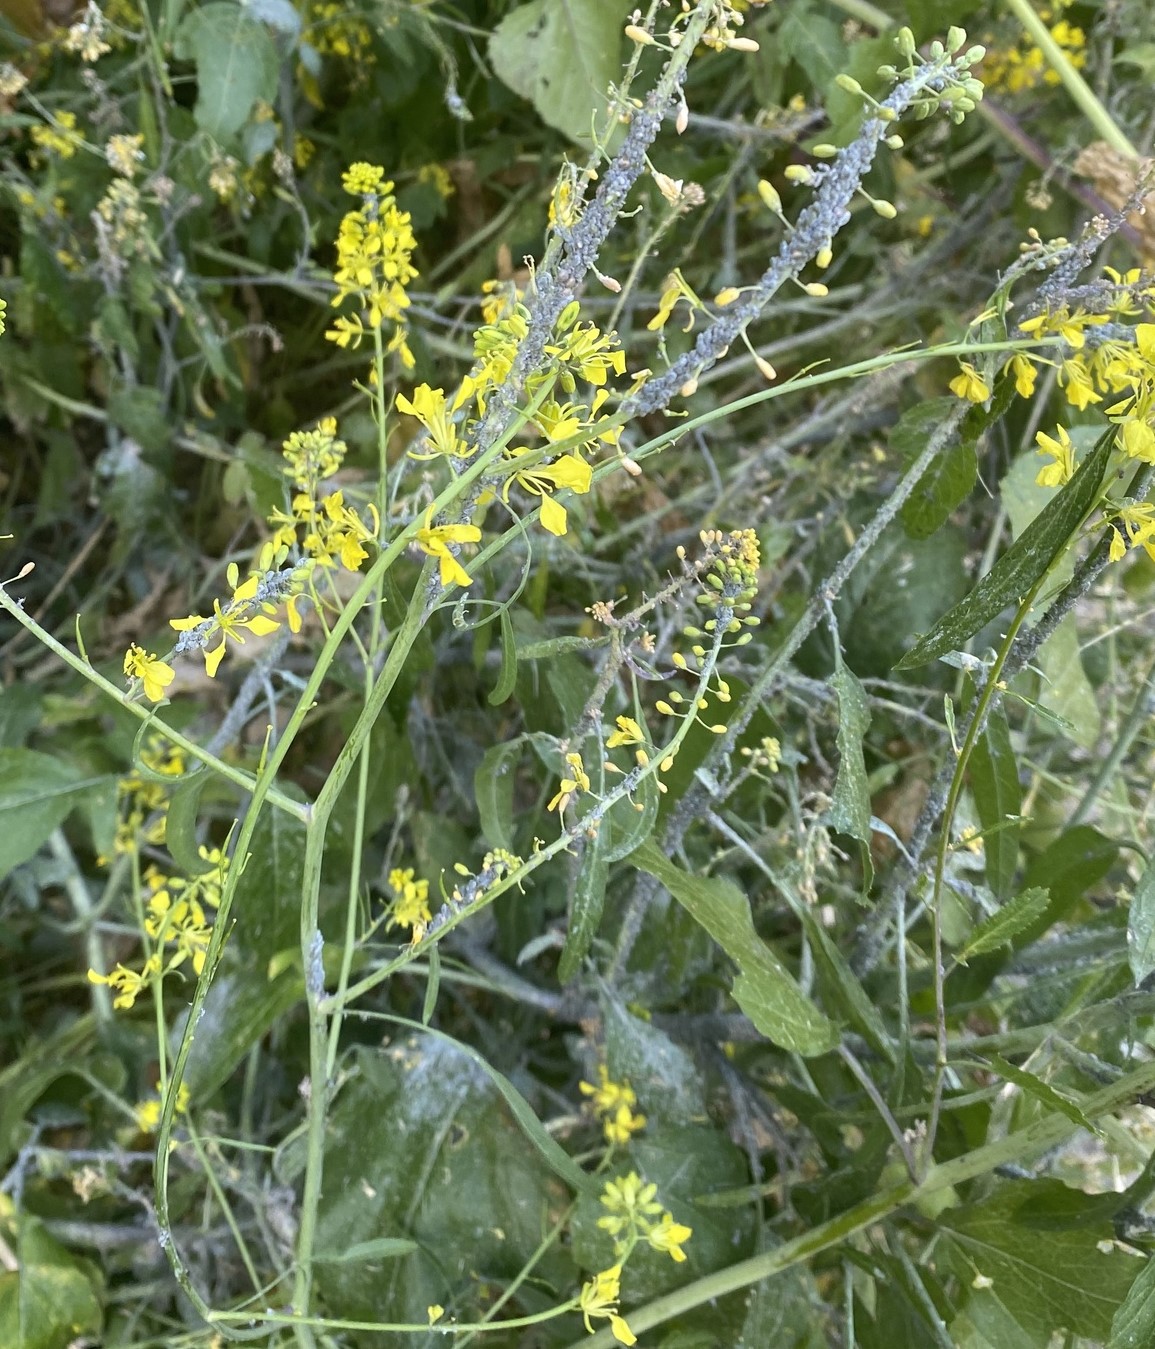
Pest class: cabbage_aphid